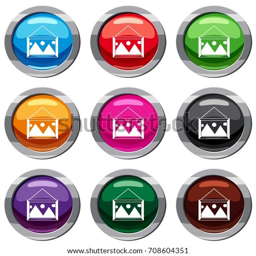
picture in a frame on the wall set icon isolated on white .